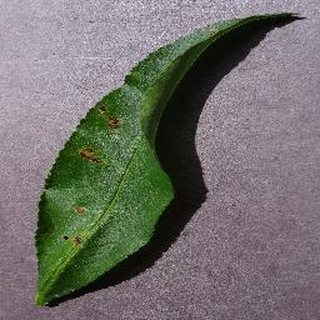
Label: peach_bacterial_spot